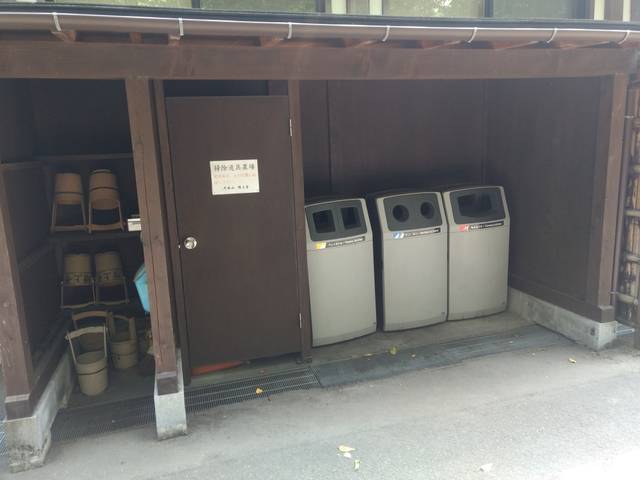
Region: Japan
Coordinates: 35.658, 139.748